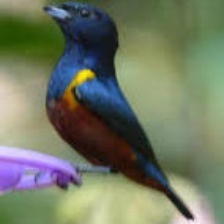
Species: CHESTNET BELLIED EUPHONIA
Scientific name: EUPHONIA PECTORALIS